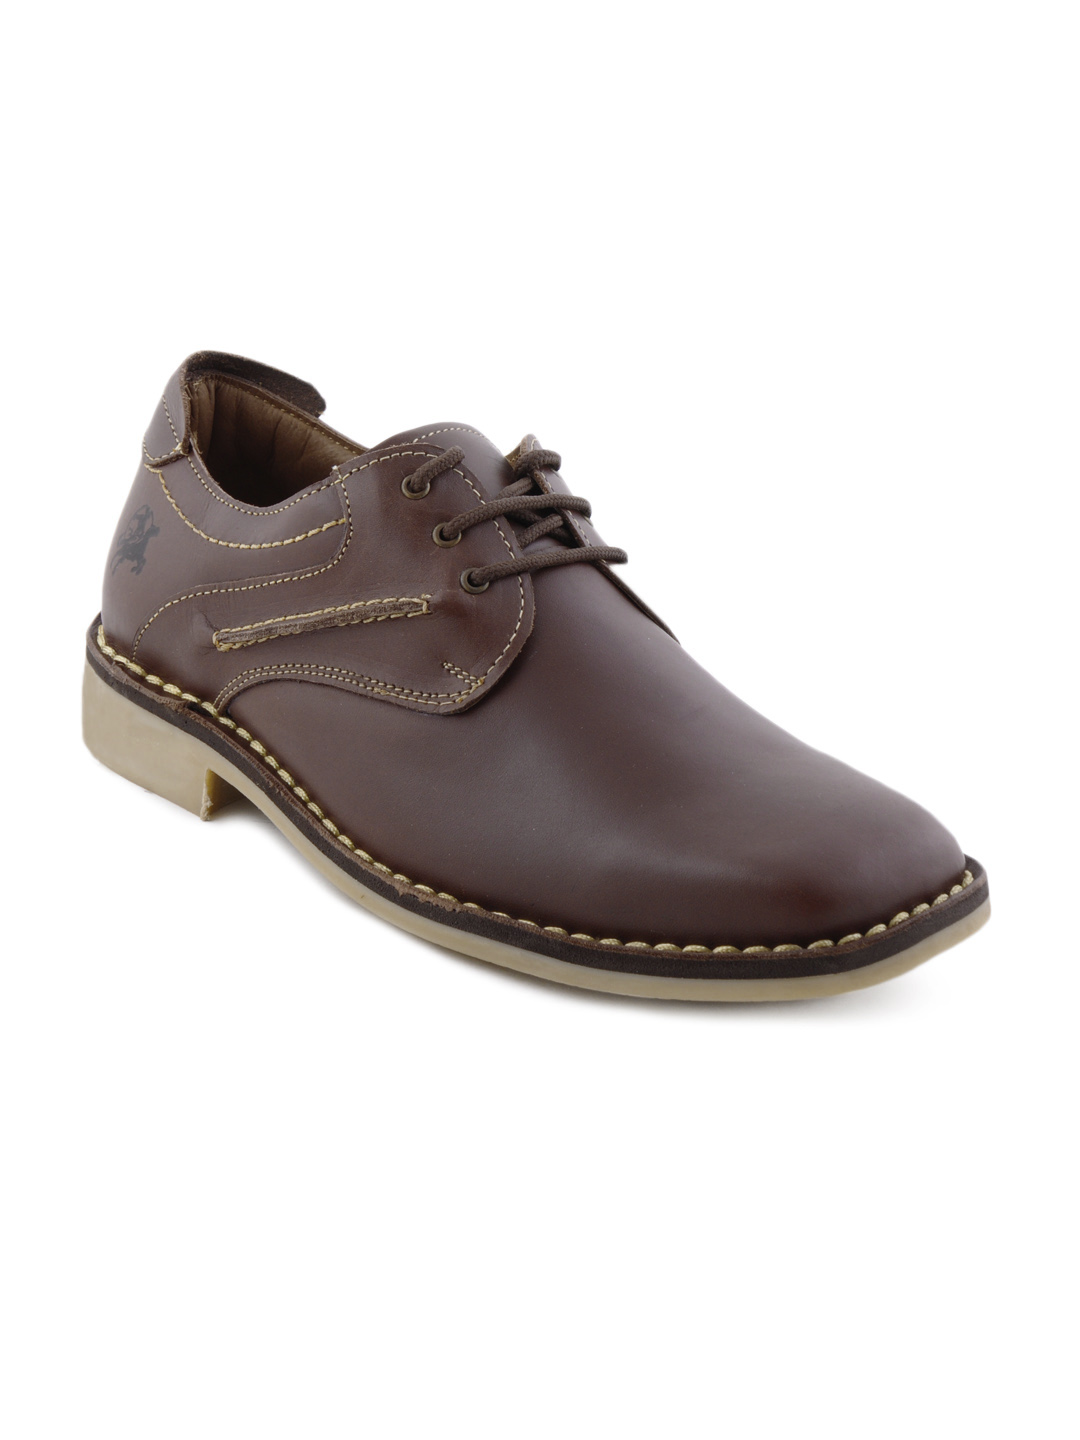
Buckaroo Men Itotia Brown Casual Shoes
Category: Footwear / Shoes / Casual Shoes
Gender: Men
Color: Brown
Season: Winter 2012
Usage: Casual